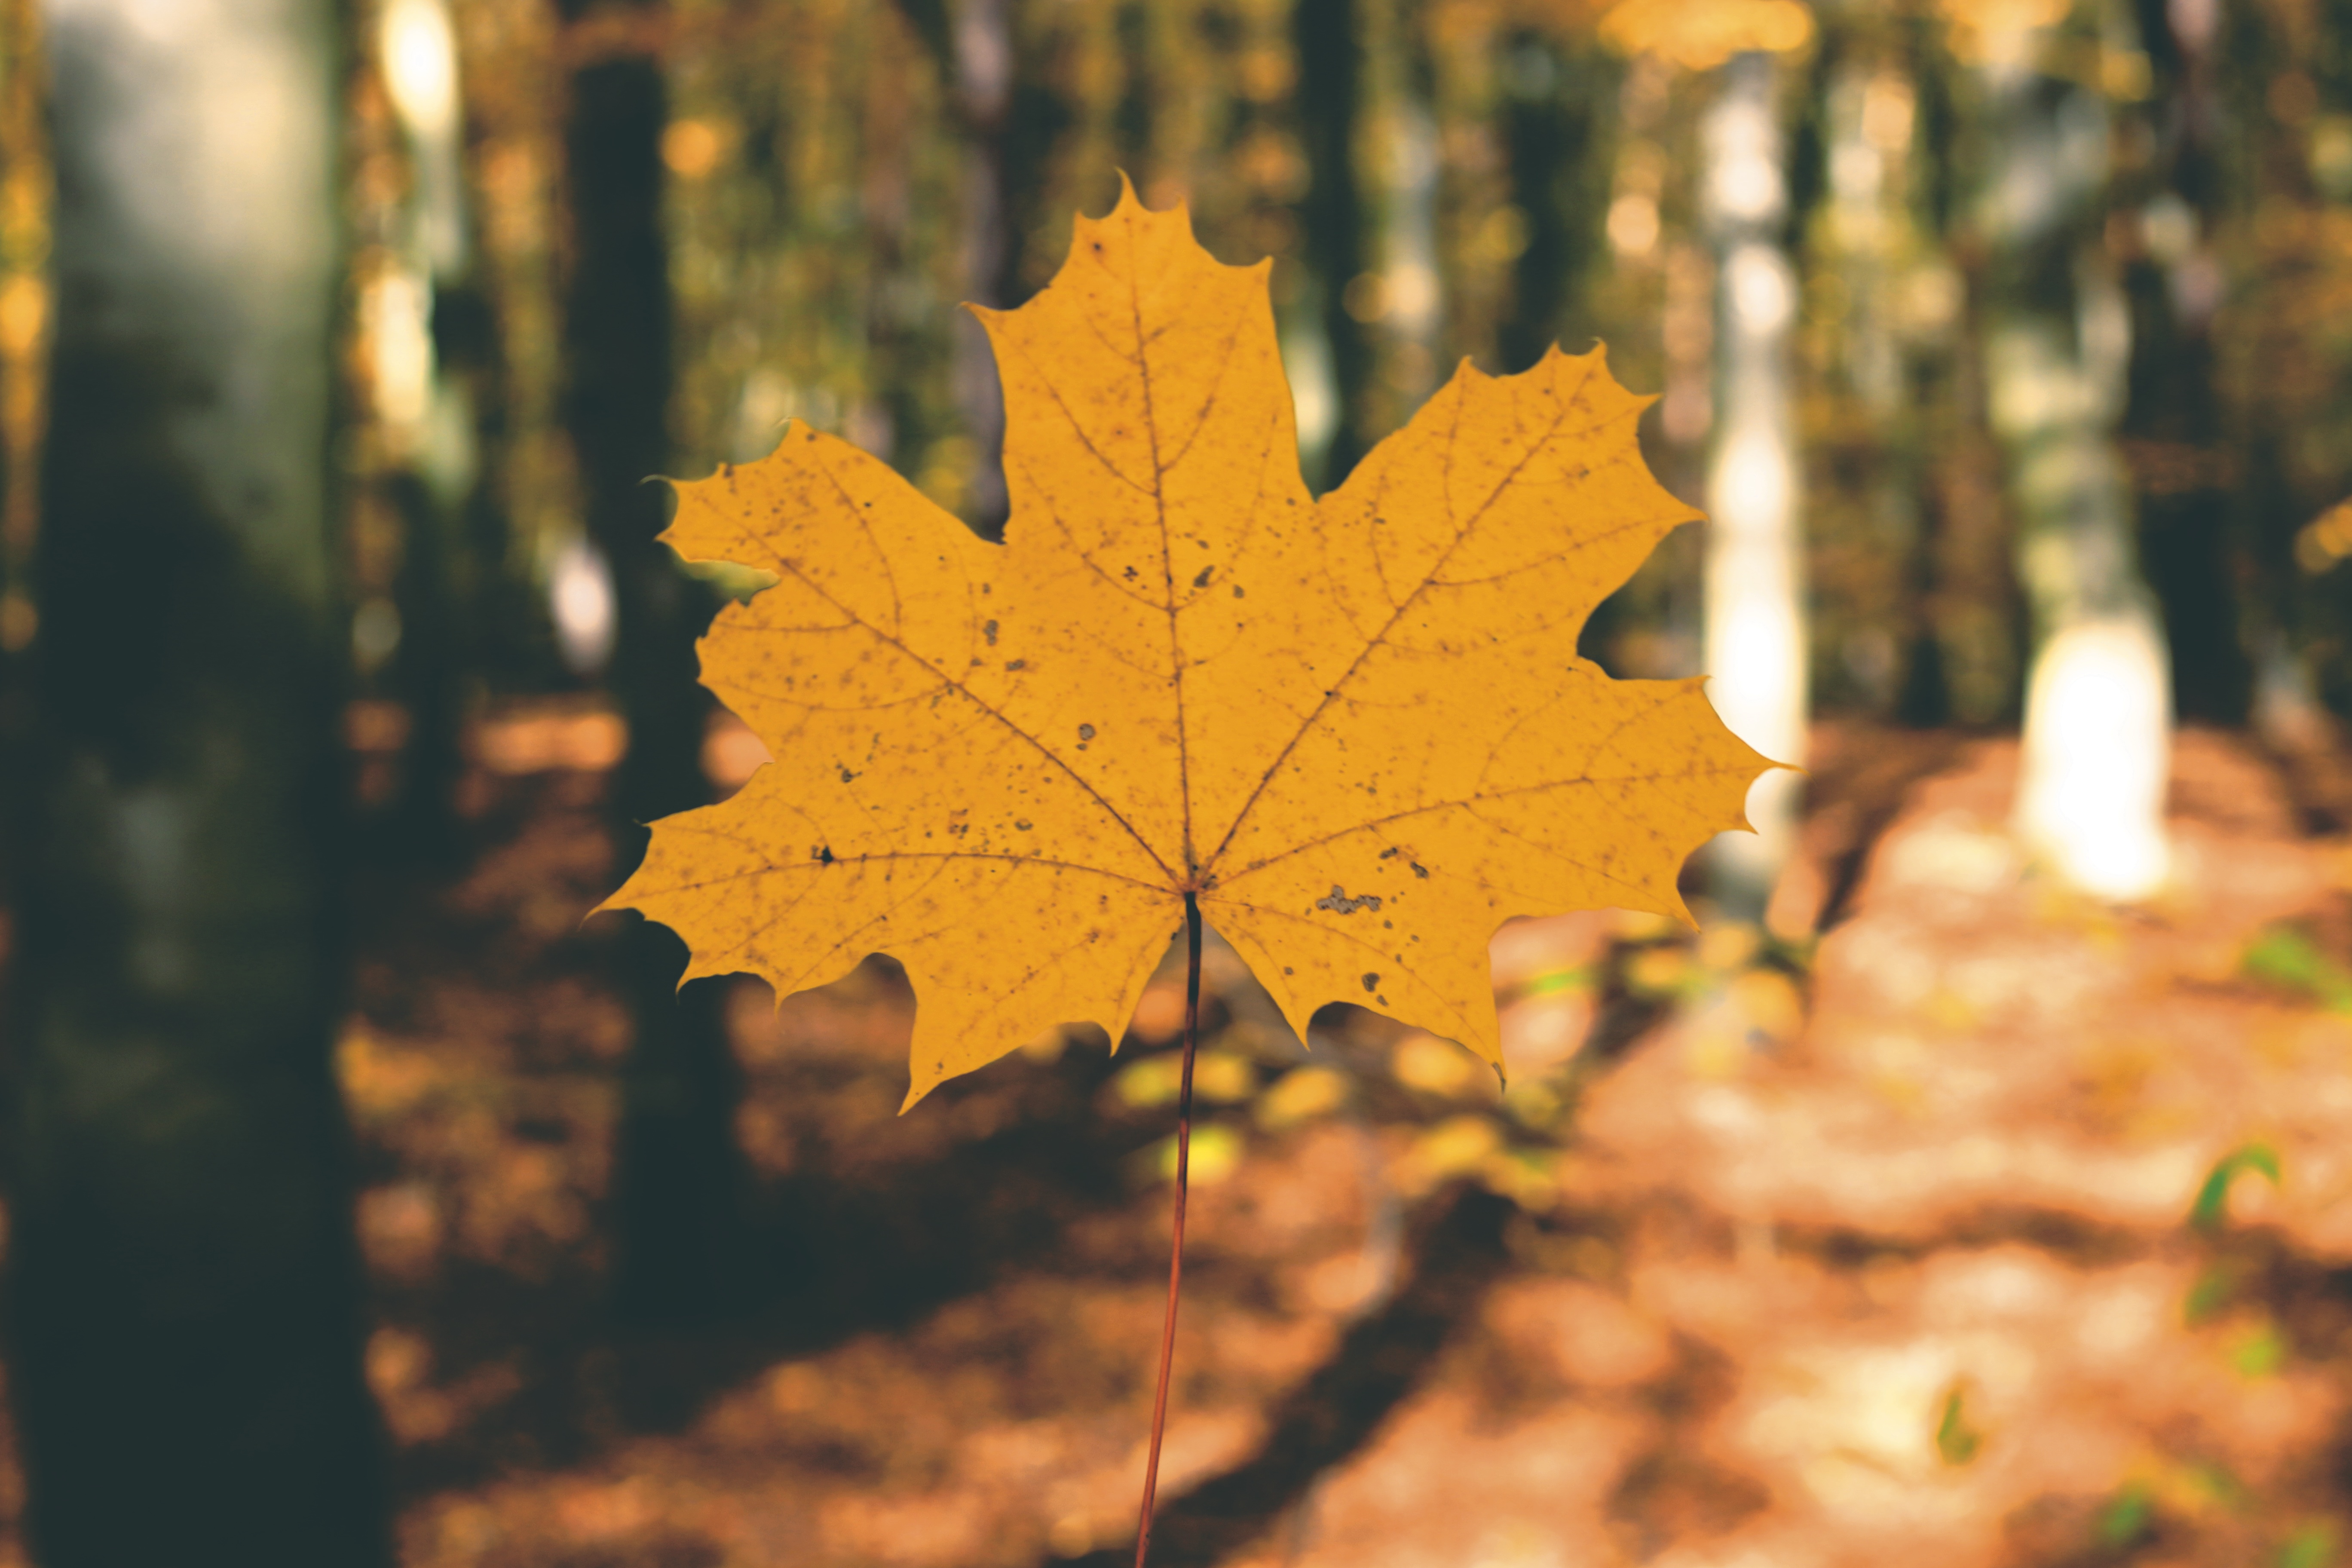
tree, nature, branch, plant, sunlight, morning, leaf, autumn, yellow, season, maple tree, maple leaf, woody plant, land plant